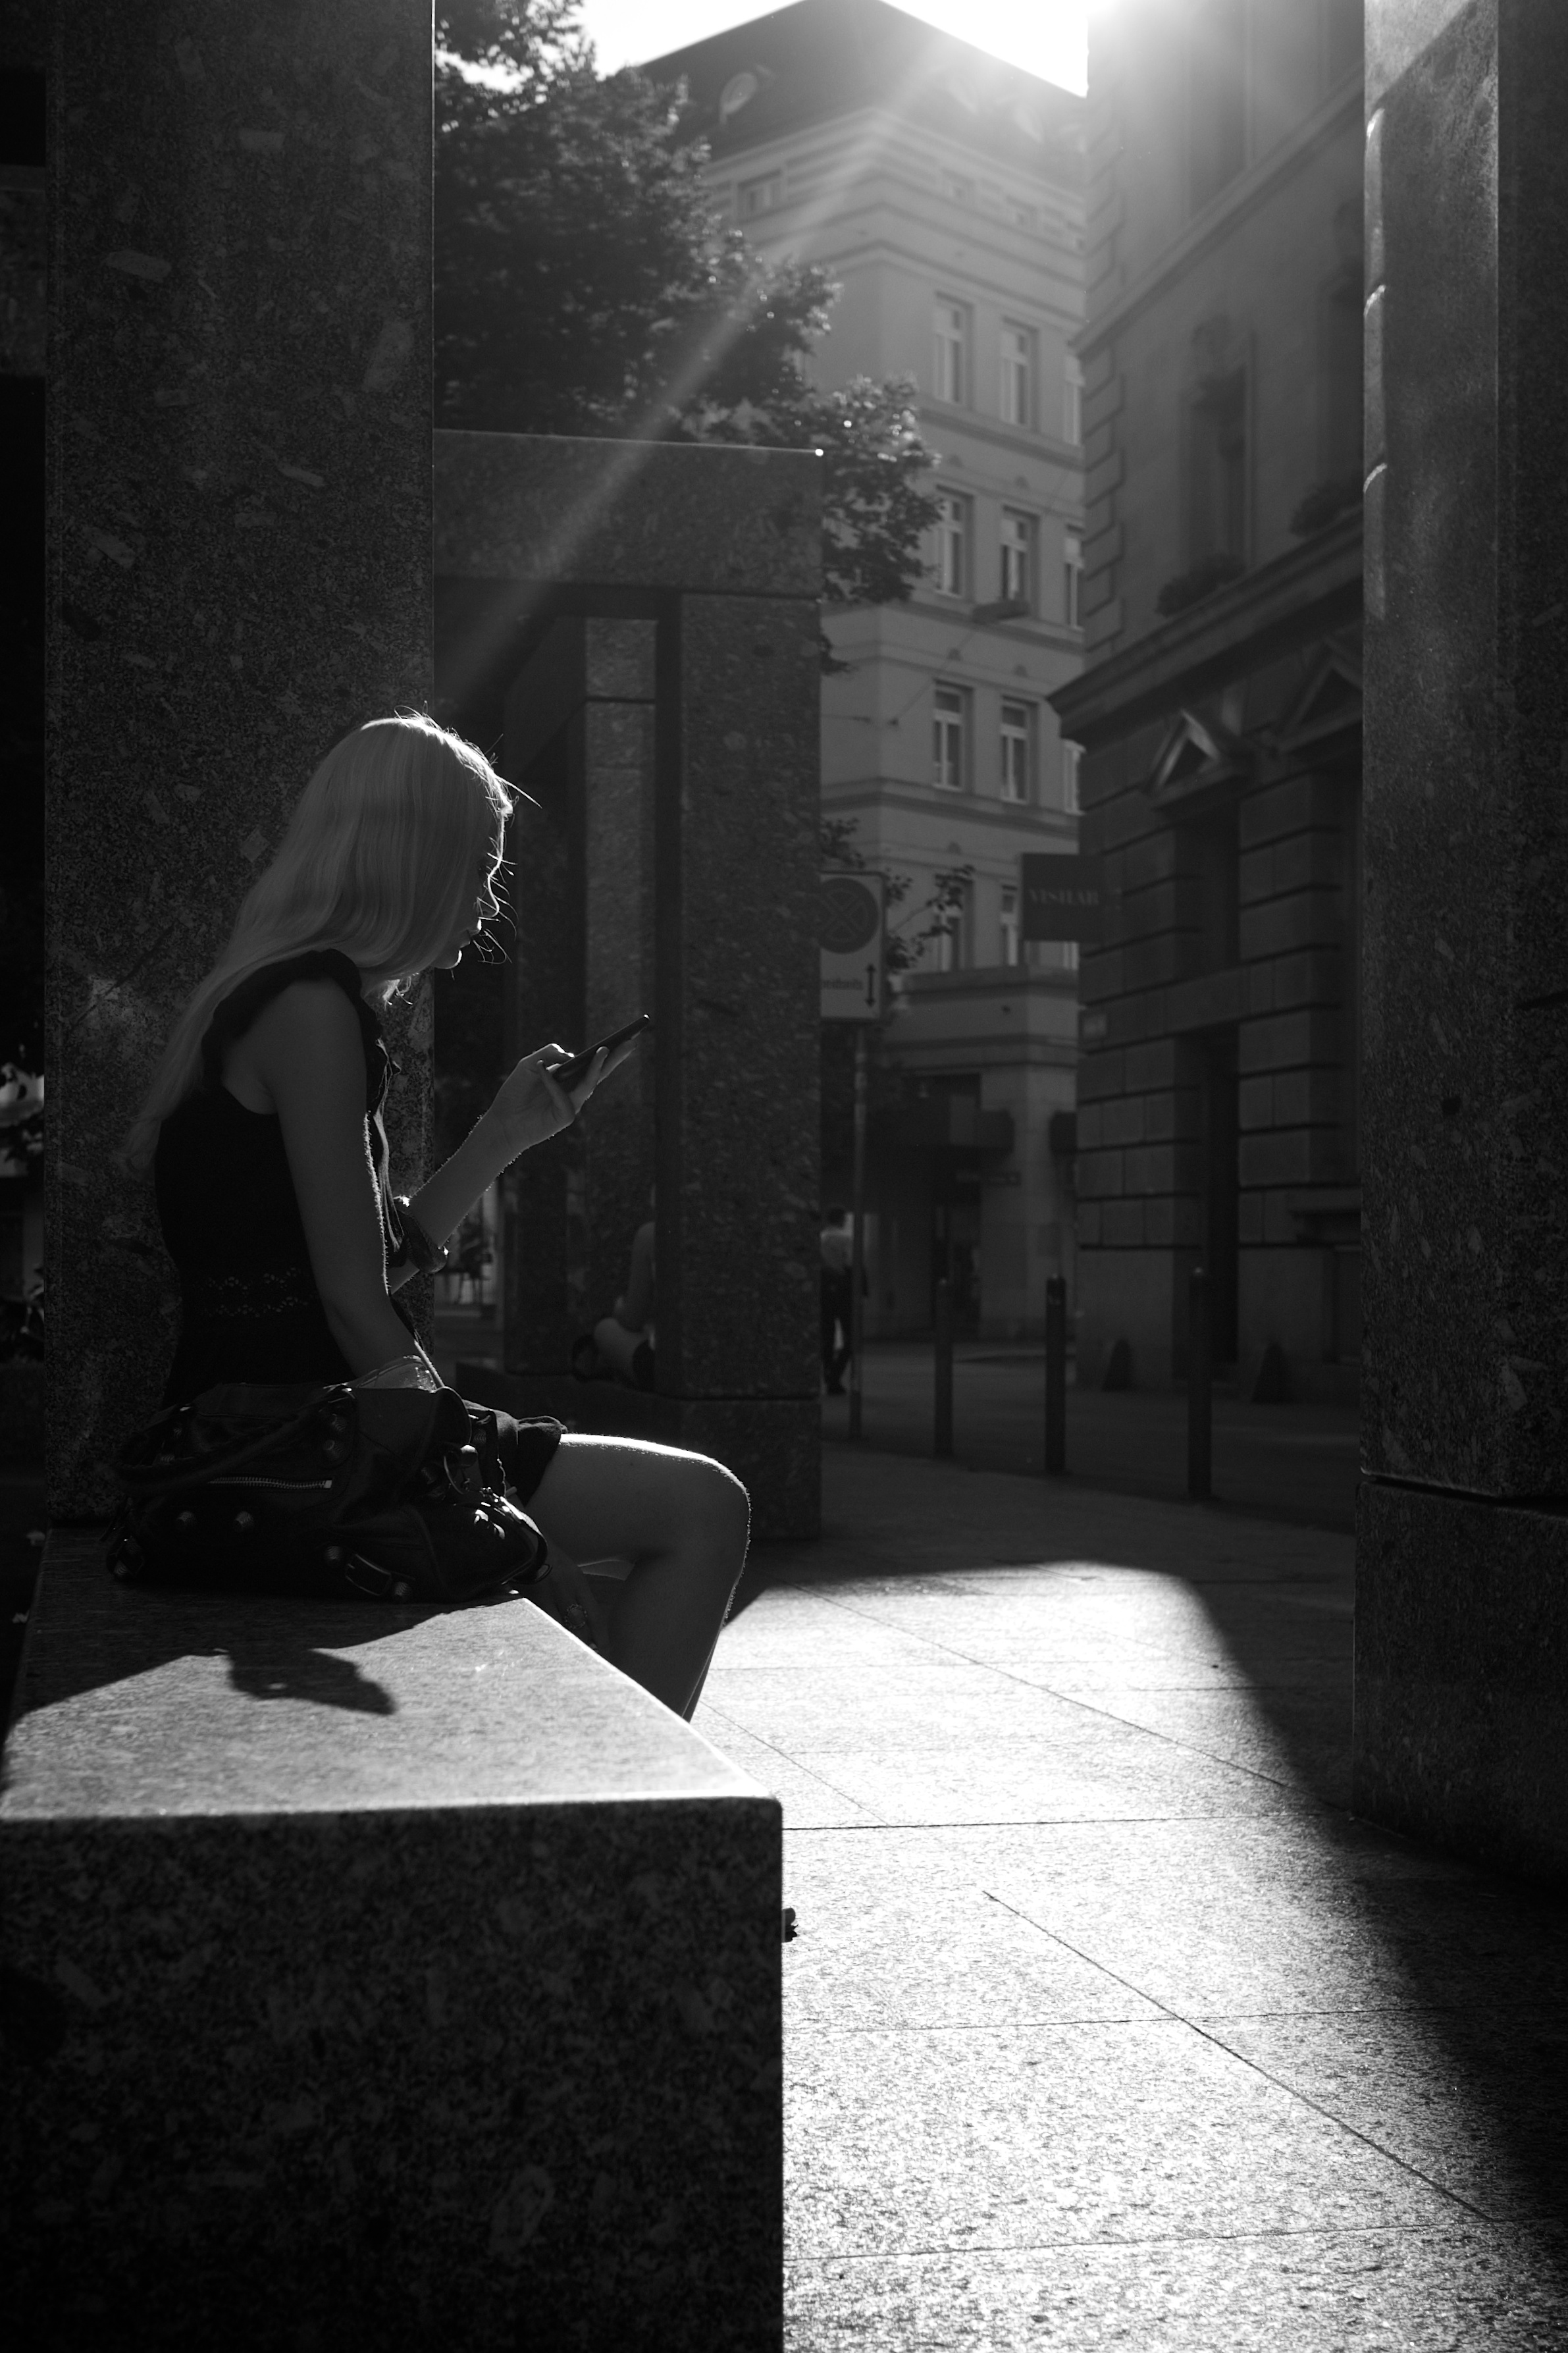
light, black and white, road, white, street, night, photography, ebook, shadow, training, darkness, black, monochrome, lighting, streetphotography, flickr, thomas, video, infrastructure, olympus, photograph, omd, image, fuji, shape, leica, monochrom, leuthard, hcb, thomasleuthard, streettogs, monochrome photography, film noir, human positions